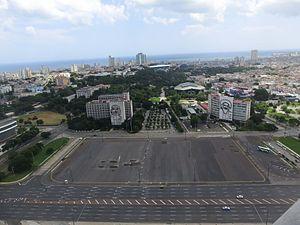
Plaza de la Revolución est une vaste place située à La Havane, la capitale de Cuba. D'une étendue de 72 000 m², elle bordée sur son côté sud par le mémorial José Martí ; à l'ouest par le Théâtre national de Cuba ; au nord par le ministère de l'Intérieur et le musée de la poste ; à l'est par la Bibliothèque nationale José Martí.
Tania Bruguera, née à La Havane le 18 juin 1968, est une artiste-plasticienne cubaine qui se consacre à la performance et à l'art vidéo. Elle partage son temps entre Chicago et sa ville natale.